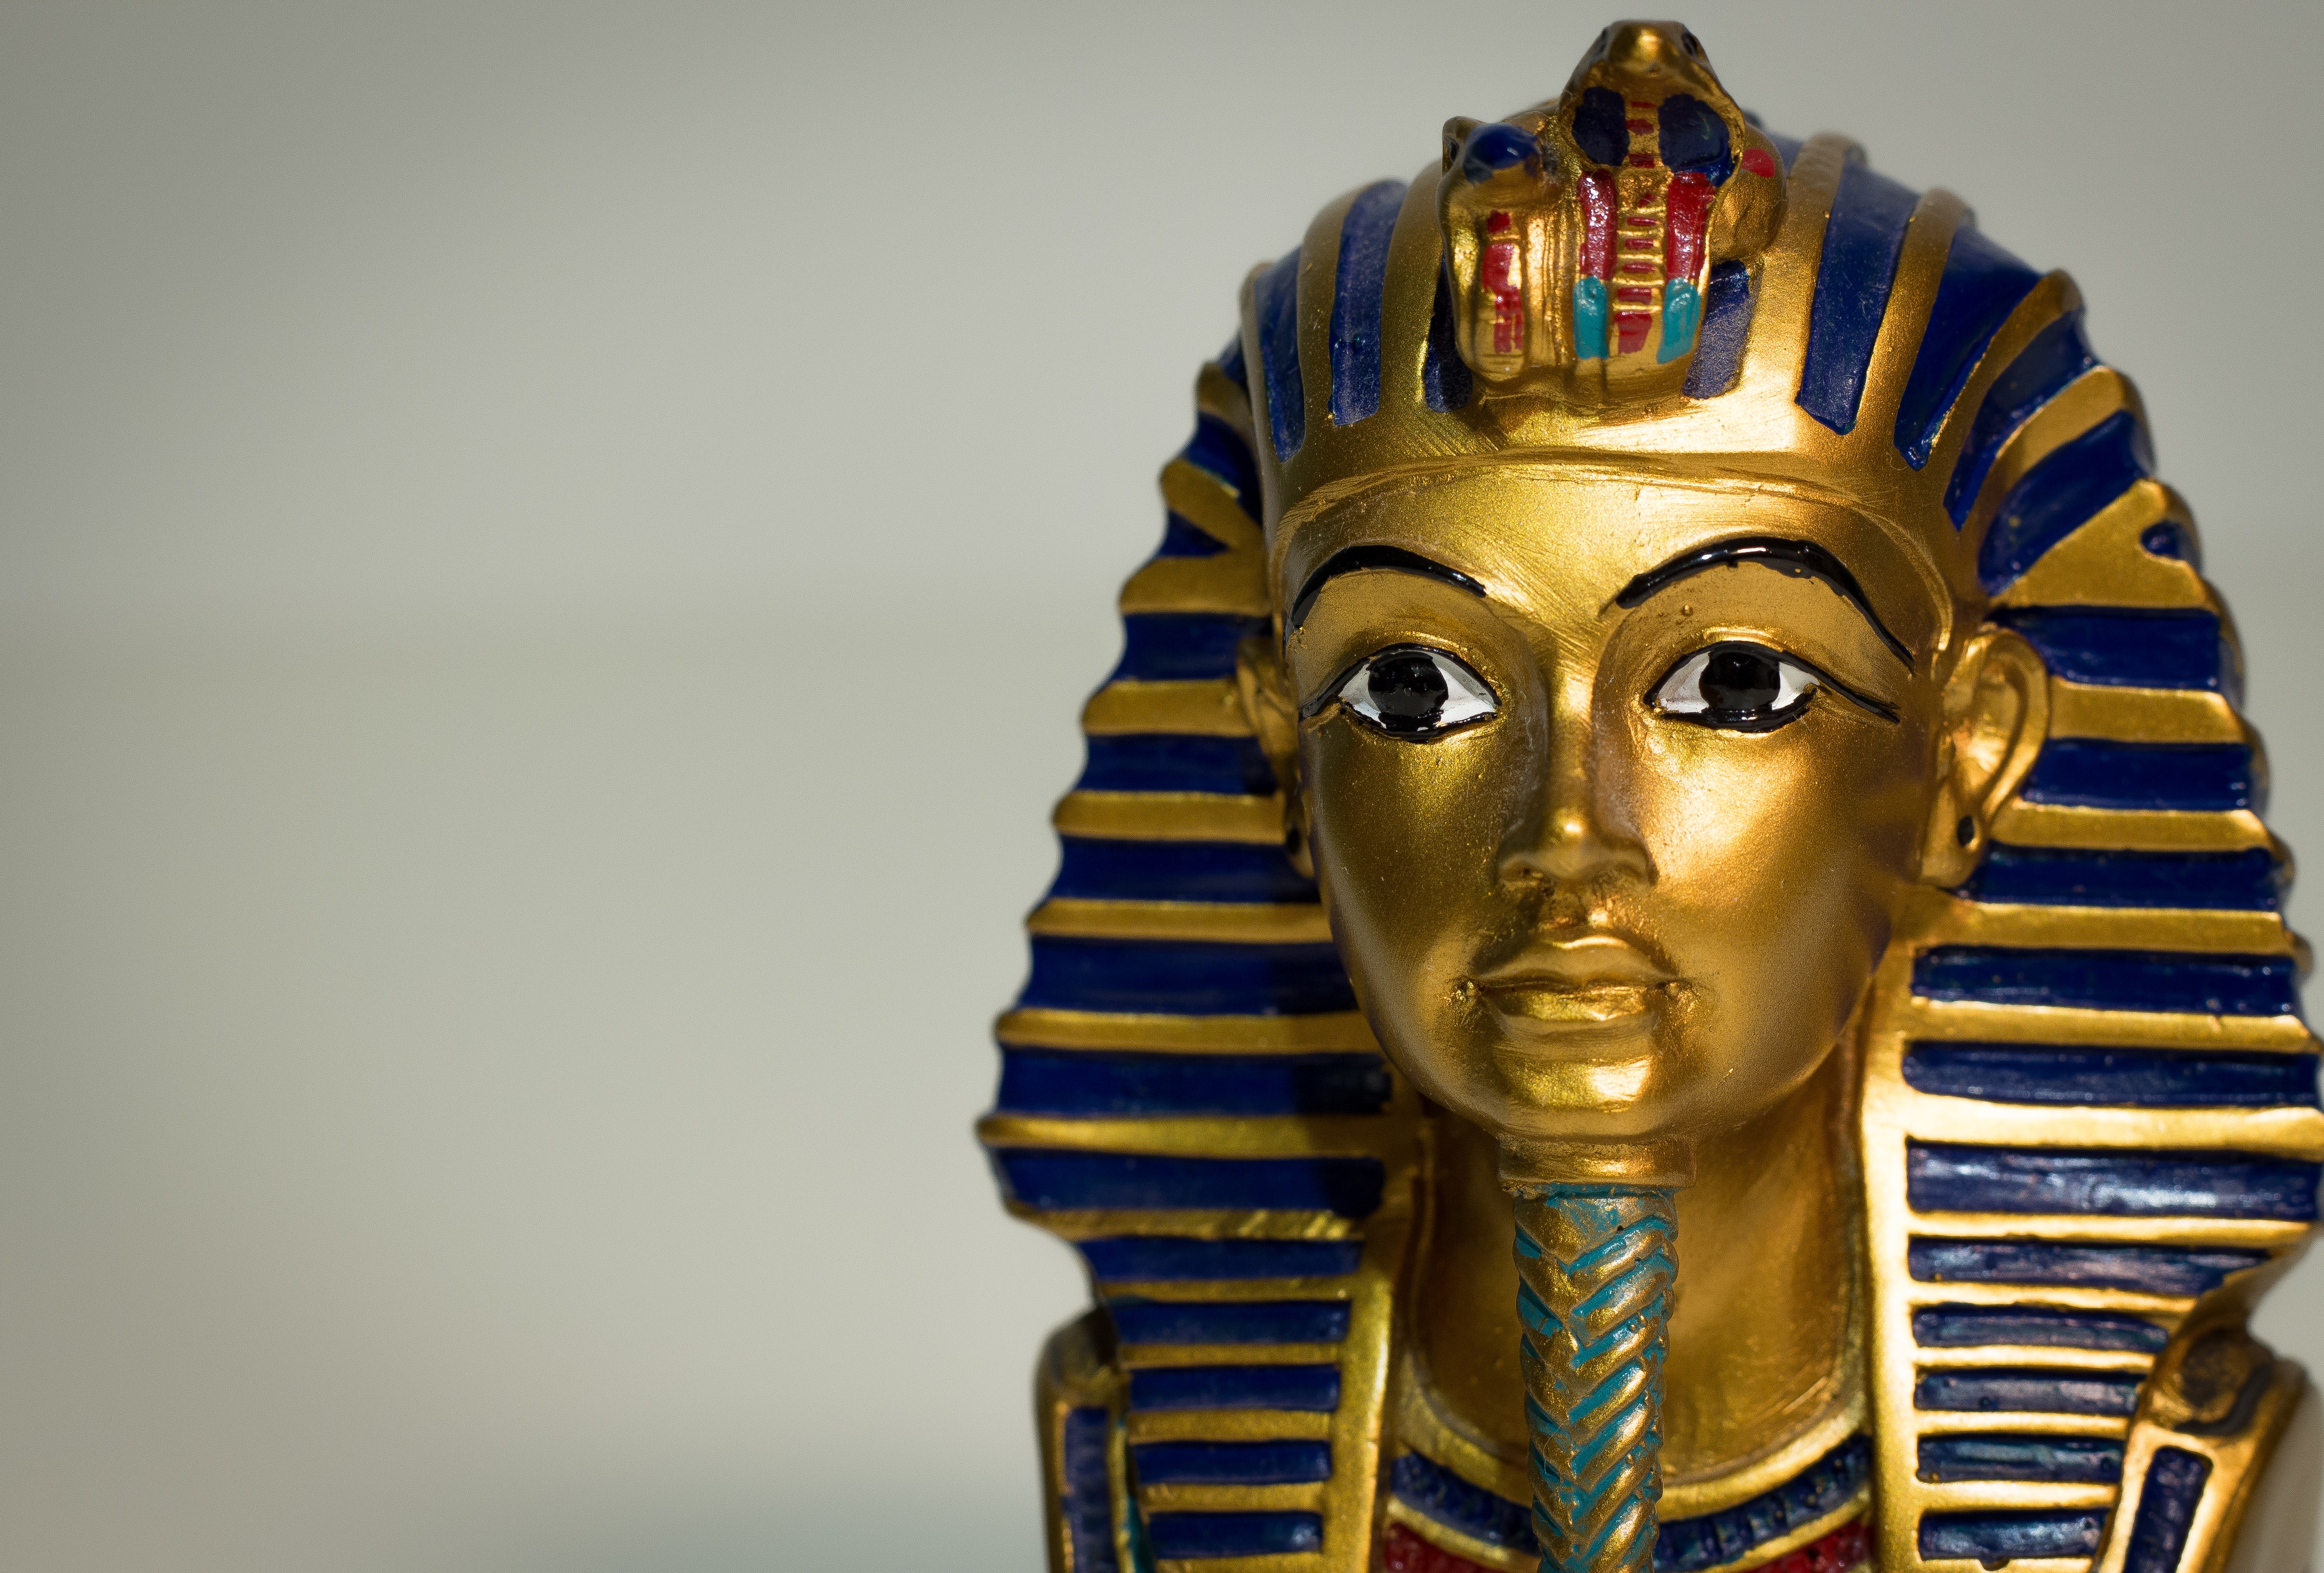
monument, statue, ancient, clothing, egypt, sculpture, art, temple, head, culture, history, bust, costume, egyptian, pharaoh, gautama buddha, ancient history, tutankhamun